White-browed shama

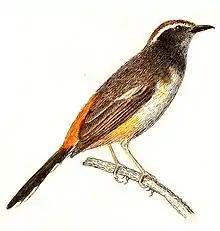
An illustration

EBird describes the bird as "A medium-sized, long-tailed bird of lowland and foothill forest. Male has a black head, upperparts and chest, a single white wingbar, a white belly, pale orange sides, and white outer tail feathers. The female has a gray chest and face with a brown cheek, crown, back, and wings. Heard more often than seen. Song is a pleasant and varied whistled melody, often finishing in a low, descending warbling trill.